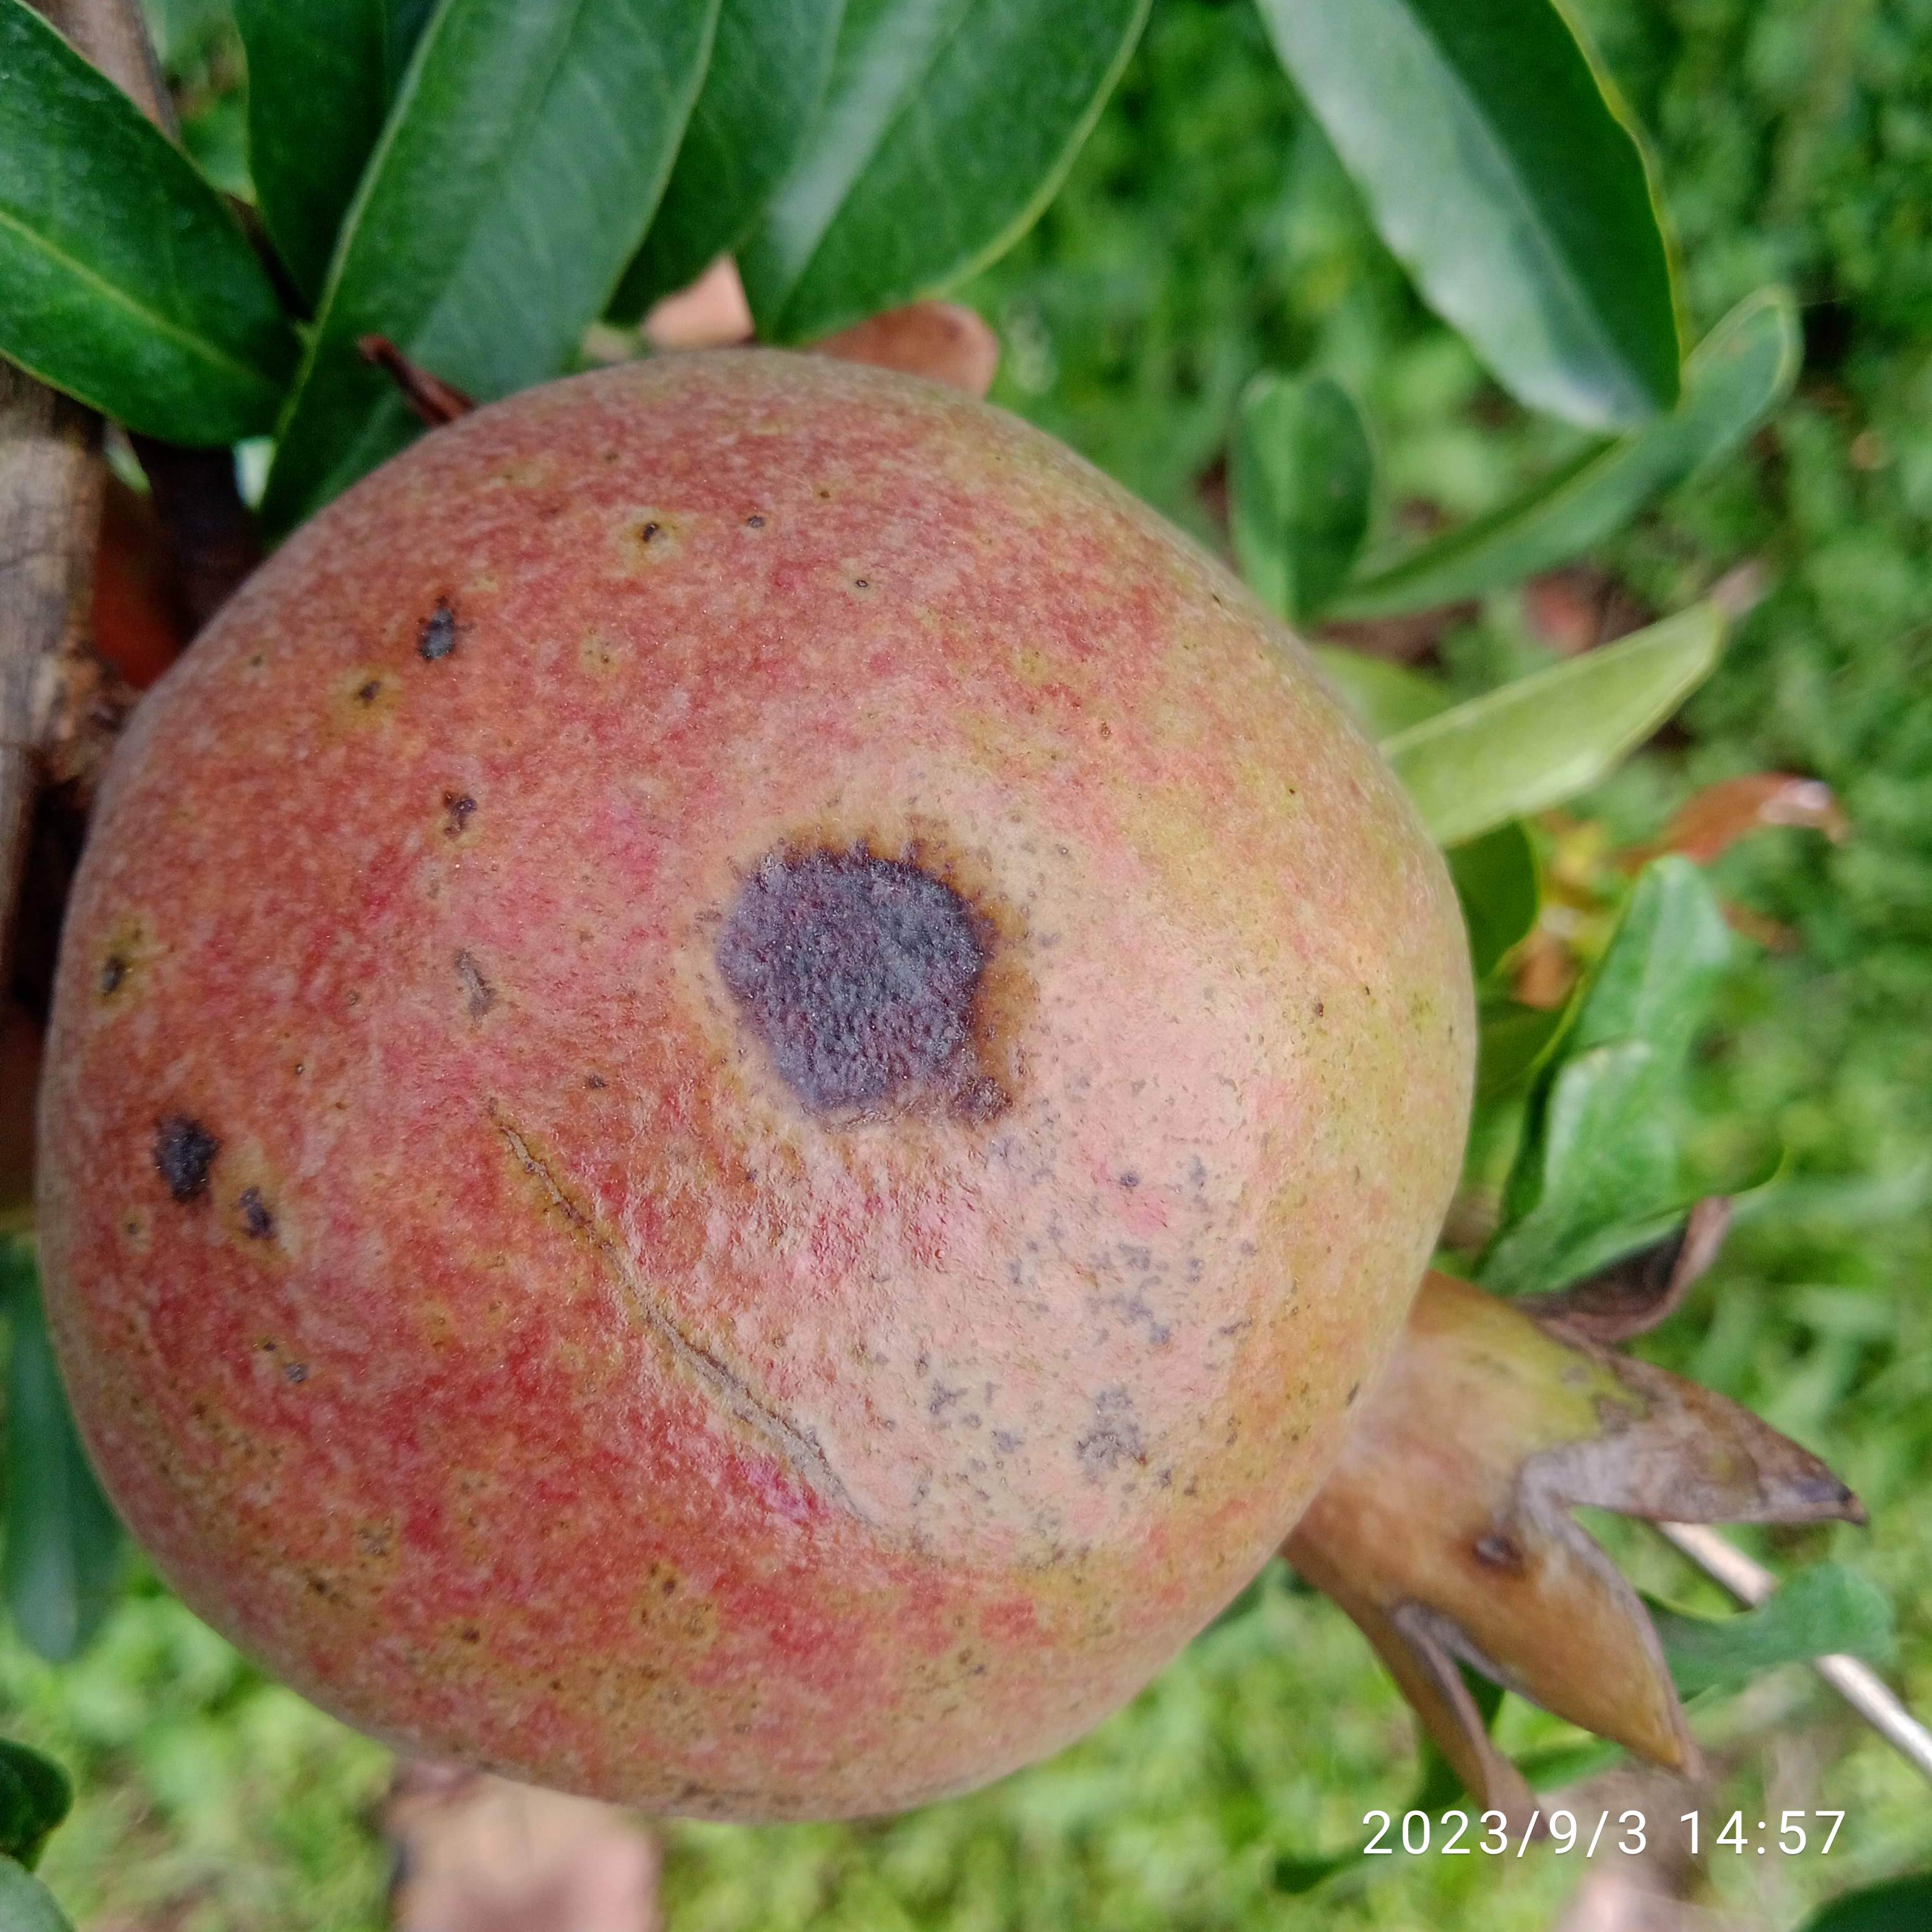
Label: Anthracnose